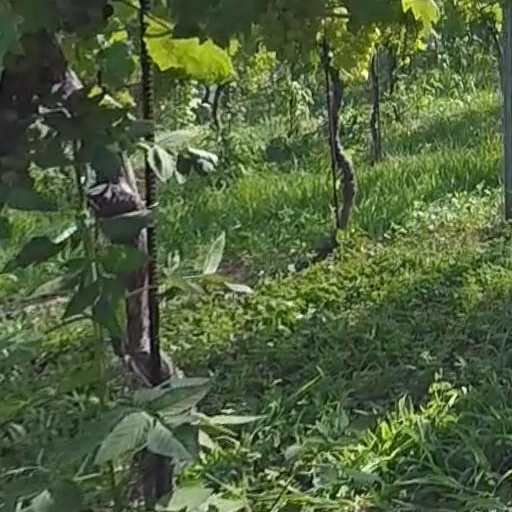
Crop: grape